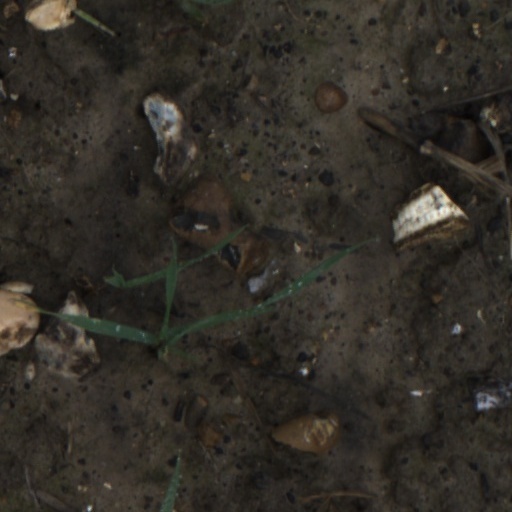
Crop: wheat